Hiroshima Maidens

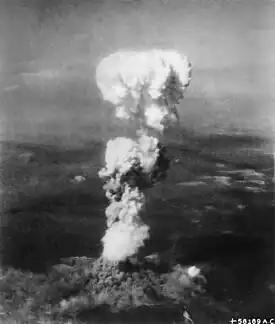
The mushroom cloud after the atomic bombing of Hiroshima.

On 6 August 1945, an American plane dropped an atomic bomb on Hiroshima, Japan. Survivors of the bombing called themselves "hibakusha". Numerous people experienced deep flash burns from heat rays, as well as hair loss and purpura from the radiation. Many of the flash burns developed into keloid scars. Methodist minister Kiyoshi Tanimoto, inspired by "hibakusha" Shigeko Niimoto, helped create a support group consisting of about 40 unmarried "hibakusha" women in his church basement. Radiation sickness sufferers were stigmatized in Japanese society, and "hibakusha"'s injuries were often seen as shameful. Many of the women had been hidden away by their families, who feared that their disfigurements would damage their family's reputation.